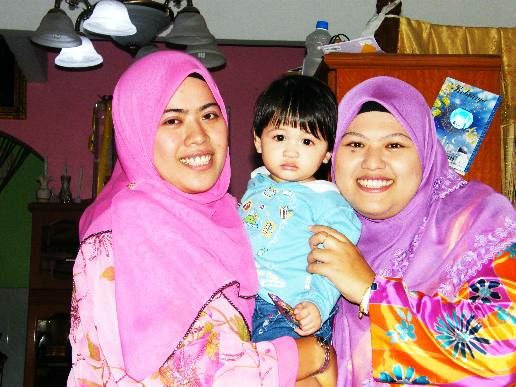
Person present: Yes